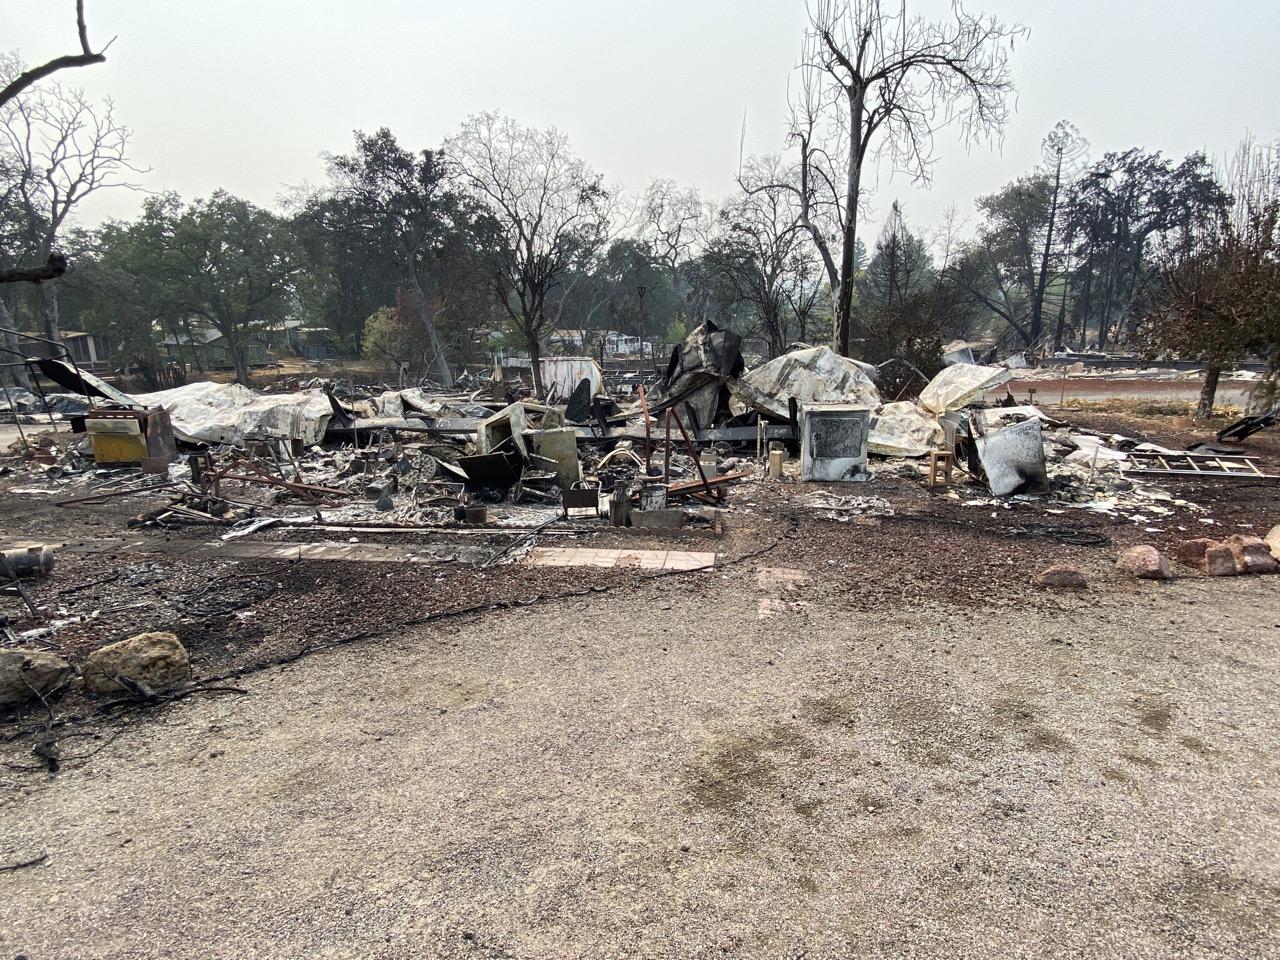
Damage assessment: destroyed